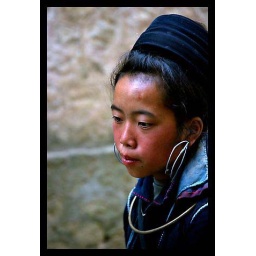
Black Hmong girl in everyday ethnic dress